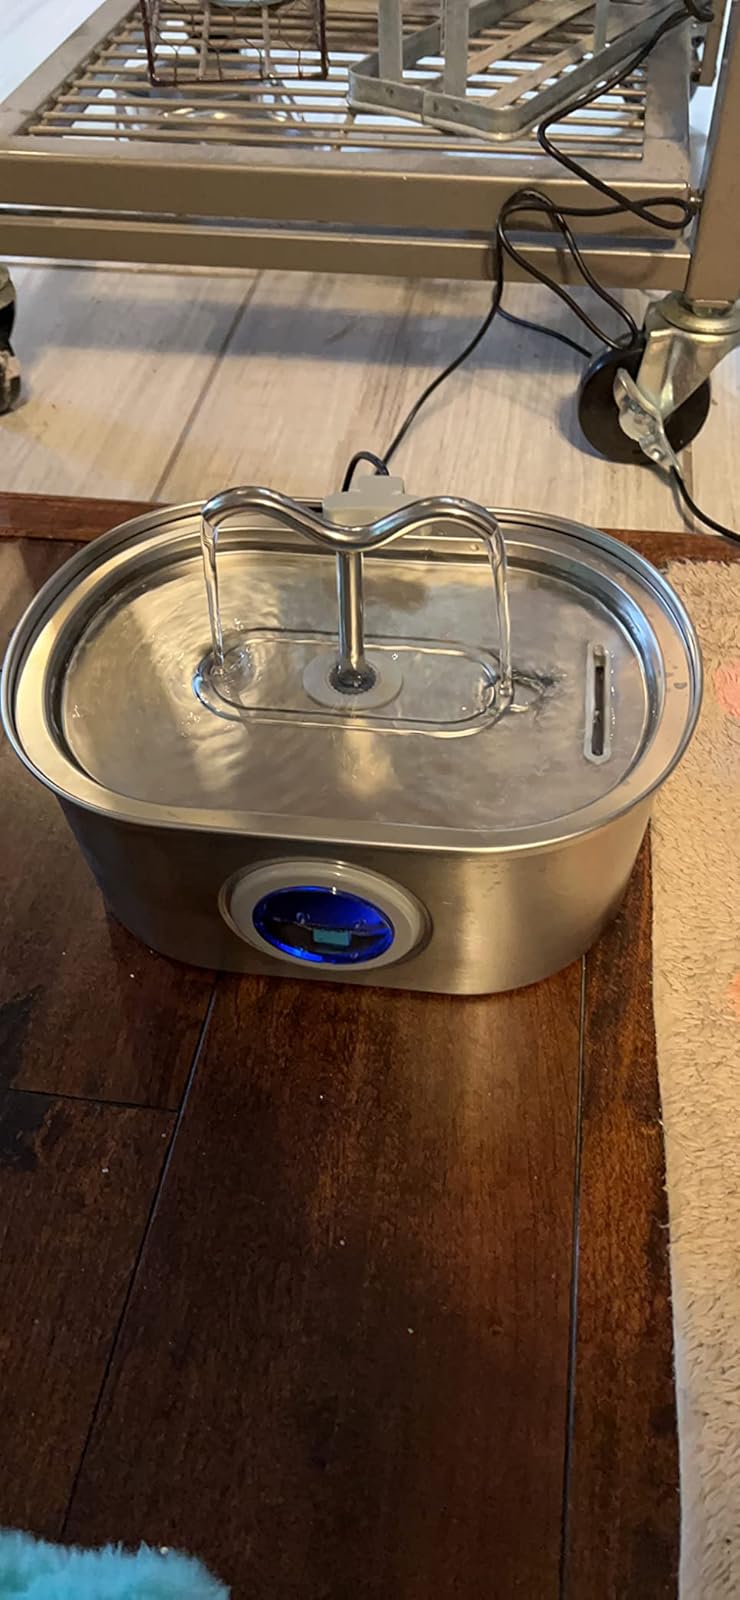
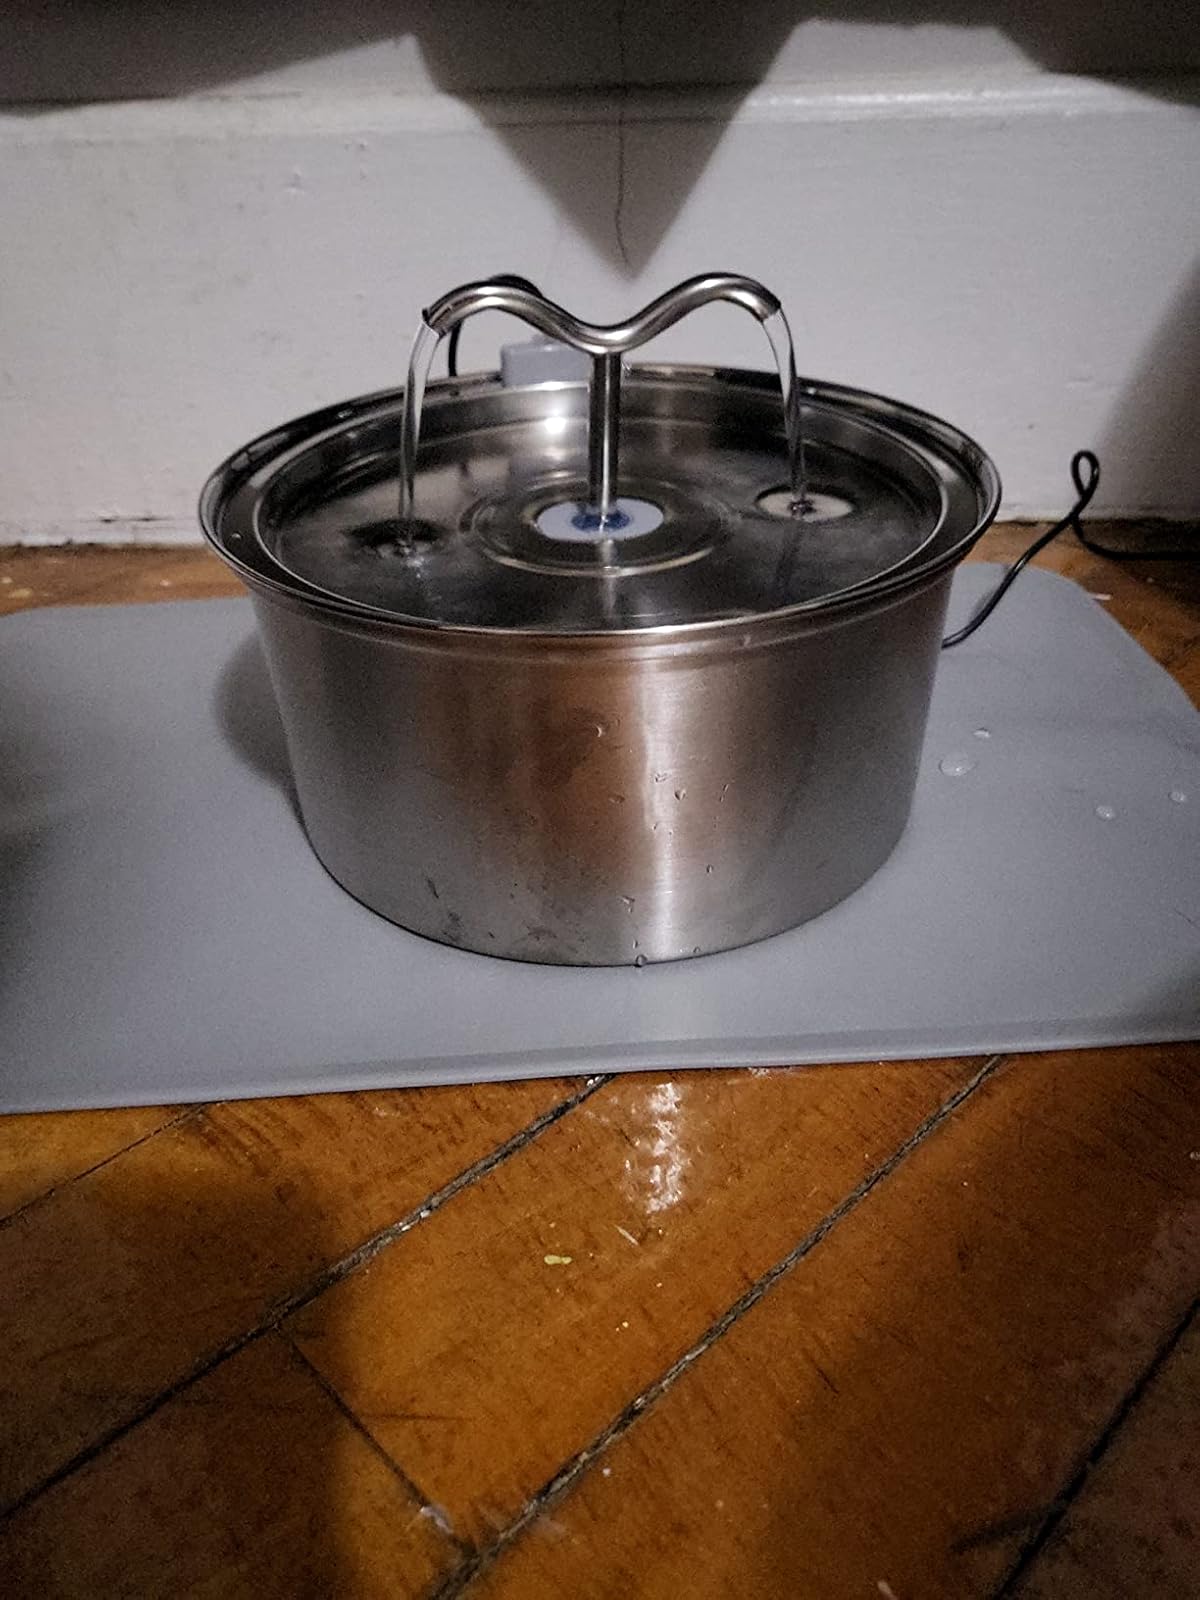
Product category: items_bowl
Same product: no